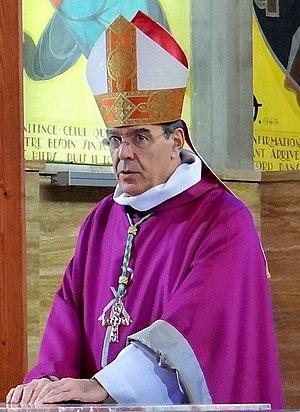
Mgr Michel Aupetit lors de la consécration du nouvel autel de l'église Saint-Jacques le Majeur à Montrouge
L’archevêque de Paris est un des 23 archevêques de France.
Michel Aupetit, né le 23 mars 1951 à Versailles, est un médecin et évêque catholique français. Il est archevêque de Paris depuis le 7 décembre 2017. Il était auparavant évêque de Nanterre.